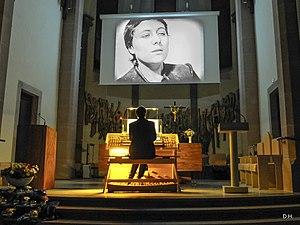
Eglise Saint-Denis à Gerstheim (Alsace). Improvisations sur l'Orgue Kern par Pascal Reber pendant la projection de La Passion de Jeanne d'Arc.
La Passion de Jeanne d'Arc est un film français réalisé par Carl Theodor Dreyer en 1927 et projeté pour la première fois à Copenhague le 21 avril 1928. Il s'agit d'un film muet mais qui avait été initialement conçu comme un film parlant, ce à quoi Dreyer dut renoncer pour des raisons liées à l'équipement technique du studio. D'où l'aspect déconcertant de ce film, qui adopte déjà les codes du parlant tout en restant un film muet.